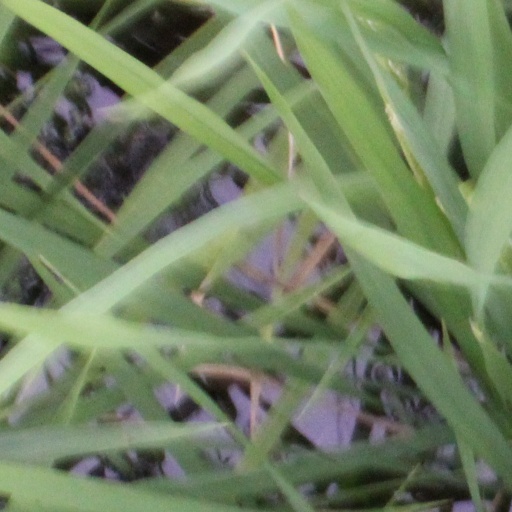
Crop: rice